1968 in the Vietnam War

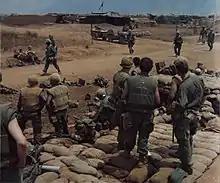
Marines watch as Cavalry deploy during Operation Pegasus

Generals Westmoreland and Wheeler met at Clark Air Base in the Philippines. Wheeler advised Westmoreland that a major reinforcement and expansion of ground operations were out of the question. Westmoreland advised that in the light of the improved situation after the defeat of the Tet Offensive and the strong showing of the South Vietnamese forces, further reinforcements beyond those already committed would not be required.